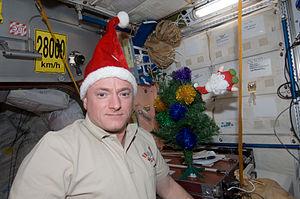
Scott Joseph Kelly est un astronaute américain né le 21 février 1964. Il est le frère jumeau de Mark E. Kelly, également astronaute. Ancien pilote de la US Navy, Scott est successivement pilote de la navette spatiale américaine, commandant de bord puis, à deux reprises, membre d'équipages permanents de la Station spatiale internationale. Avec le russe Mikhaïl Kornienko, il détient le record du plus long séjour jamais réalisé à bord de l'ISS, dans le cadre de la One year Mission.